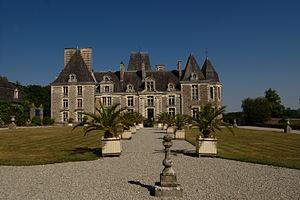
Château du Bois-Bide à Pocé-les-Bois (Ille-et-Vilaine, France).
Cet article recense les bâtiments protégés au titre des monuments historiques d’Ille-et-Vilaine, en France.